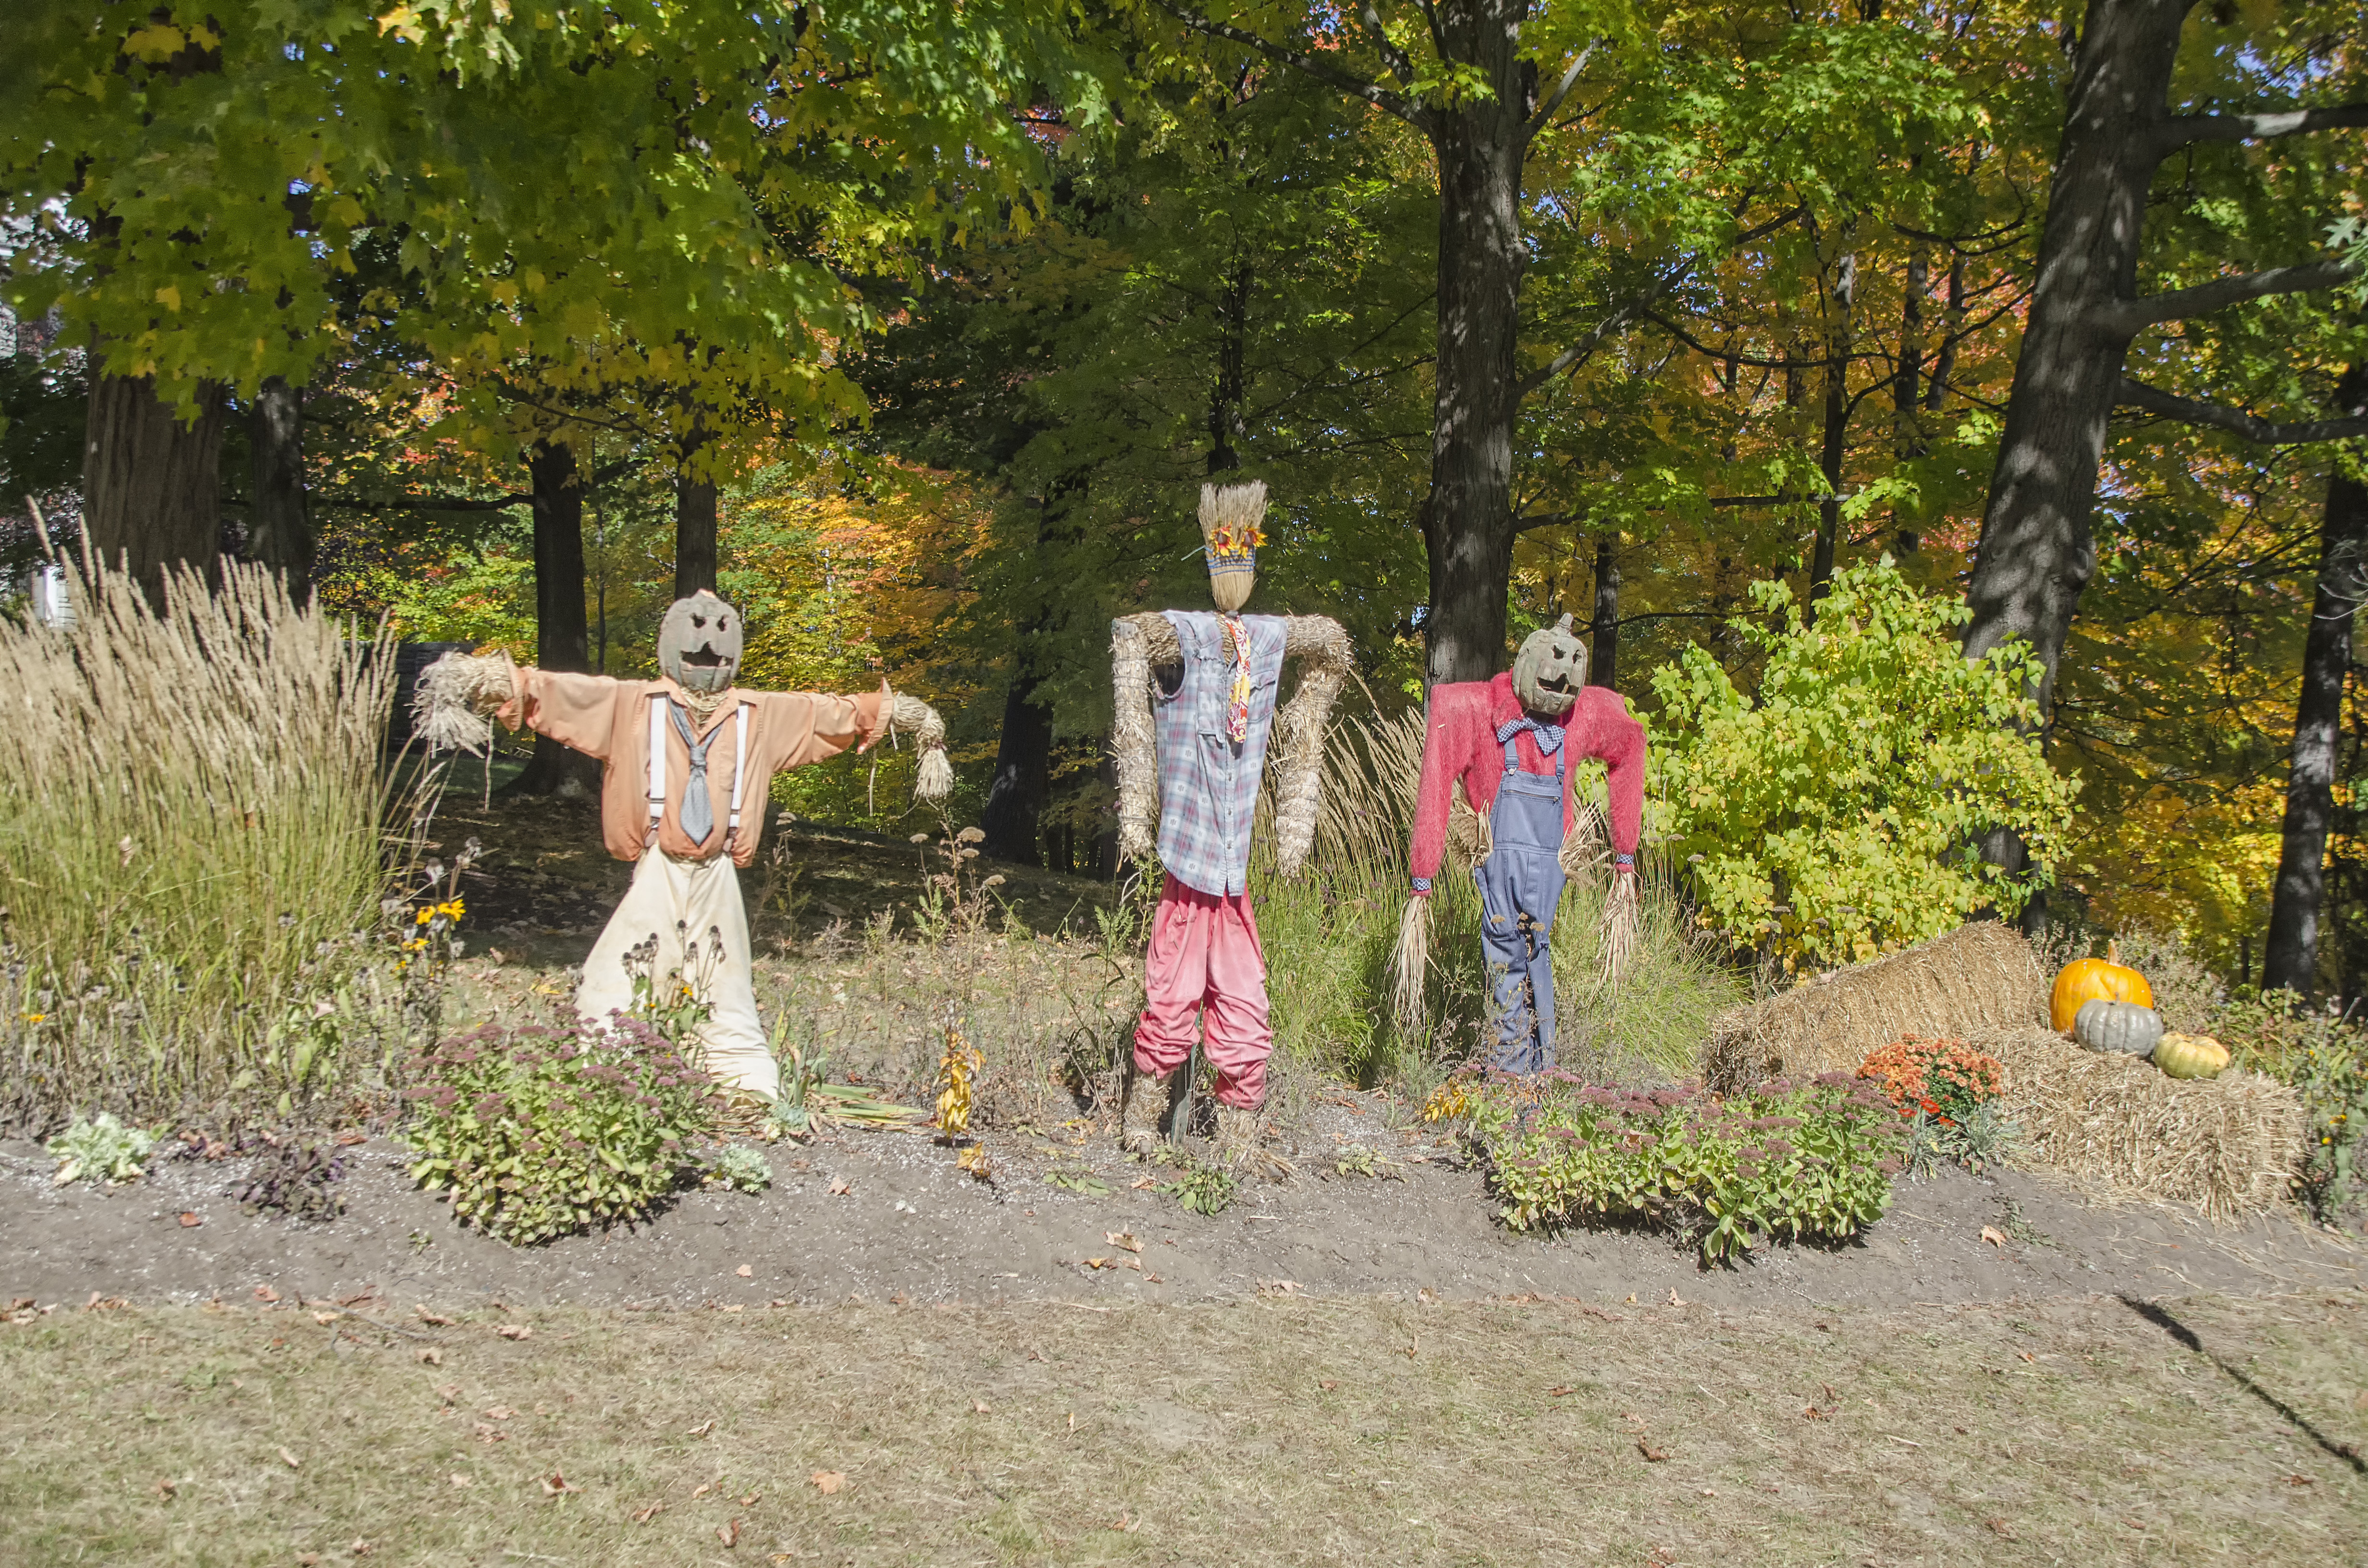
tree, nature, flower, spring, autumn, garden, season, canada, quebec, woodland, yard, sherbrooke